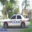
Label: automobile